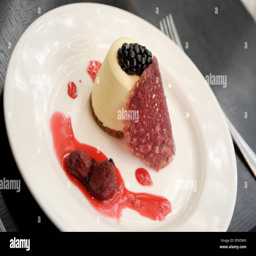
food in an expensive restaurant